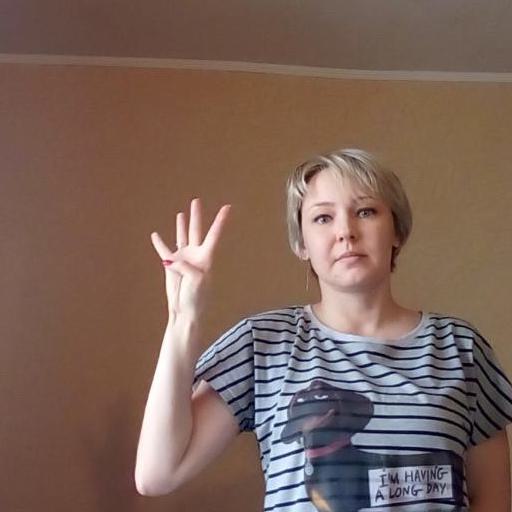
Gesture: four